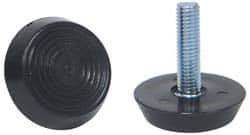
Vlier - 5/16-18 Bolt Thread, Stud Mount Leveling Pad & Mount - 100 Max Lb Capacity, 1.44" Base Diam, 1.06" Thread Length
Item #: 04399259 Brand: Vlier Model #: VGA38I827 Exact Tooling IR#: 04 Product Specifications Bolt Thread Size 5/16-18 Load Capacity (Lb.) 100.000 Base Diameter (Decimal Inch) 1.4400 Base Diameter (mm) 36.60 Thread Length (Decimal Inch) 1.0600 Thread Length (mm) 27.000
Brand: Vlier
Category: Hardware > Plumbing > Water Levelers